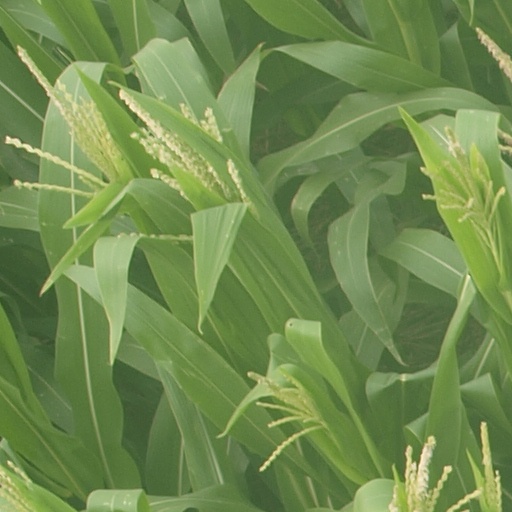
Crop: maize; corn